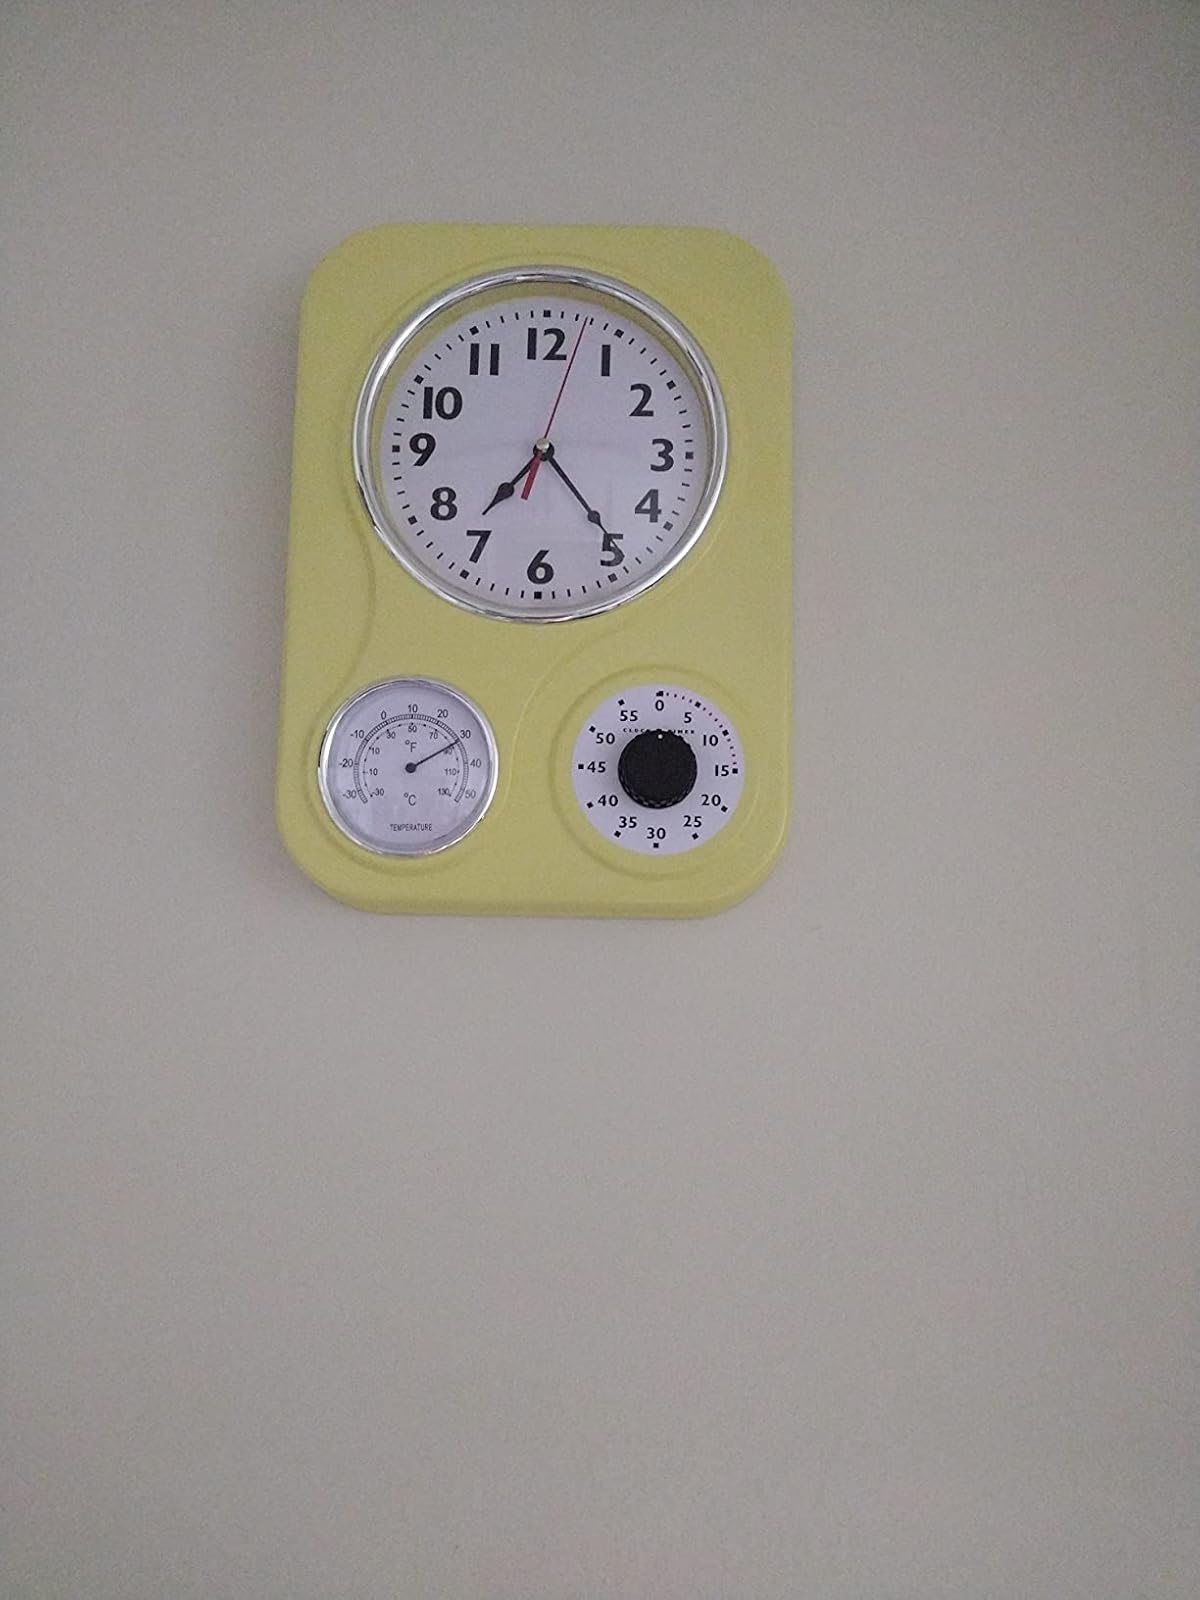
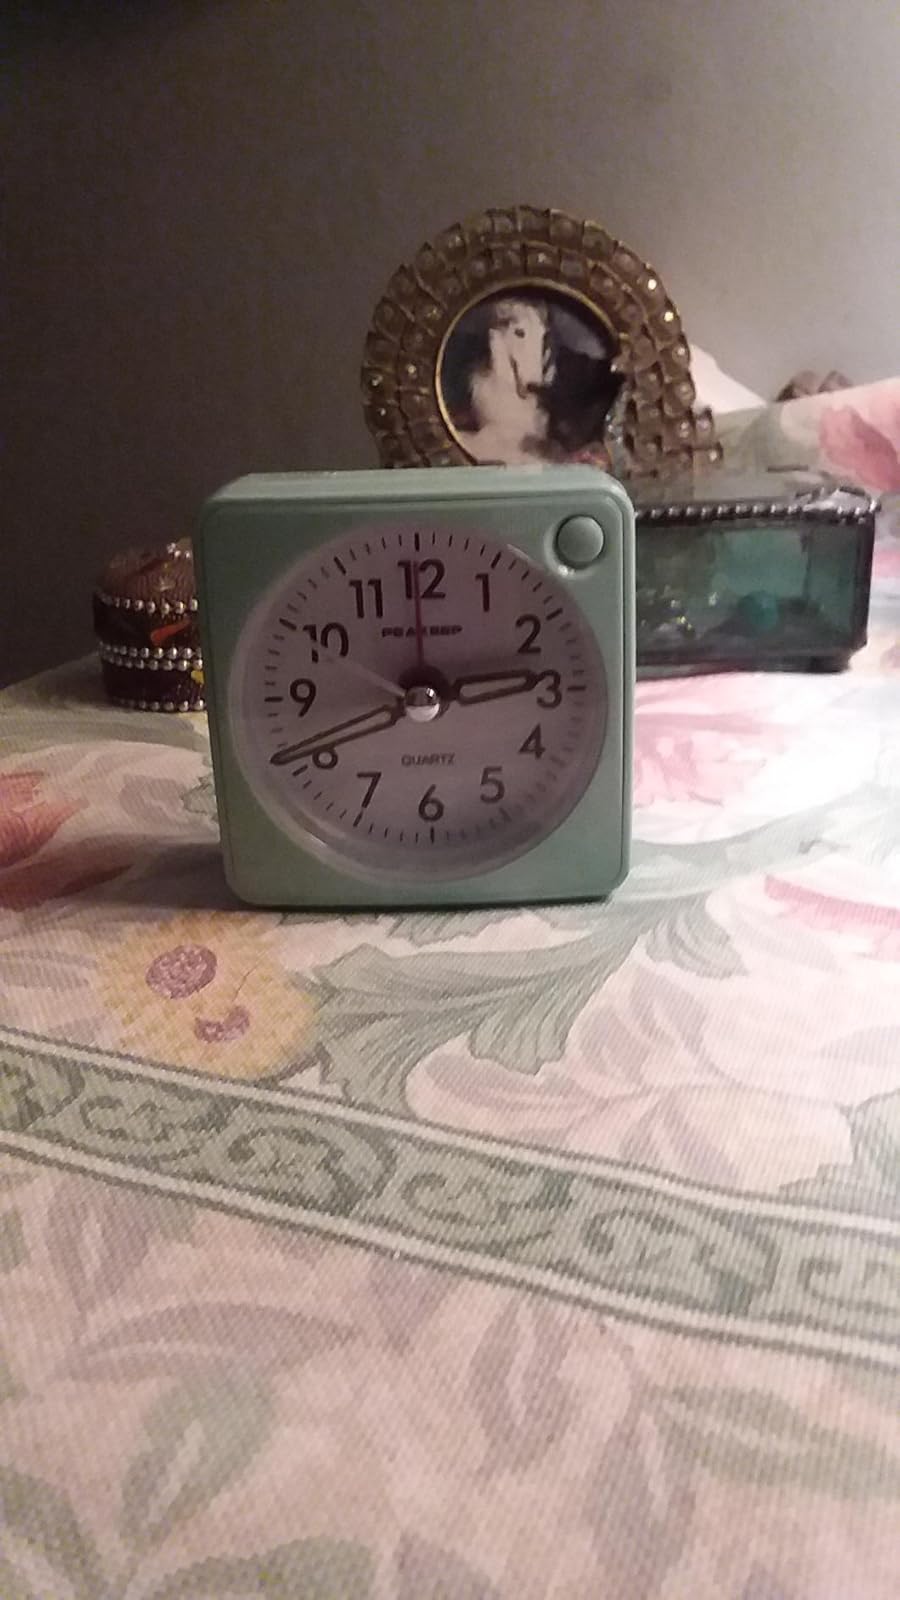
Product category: clock
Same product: no